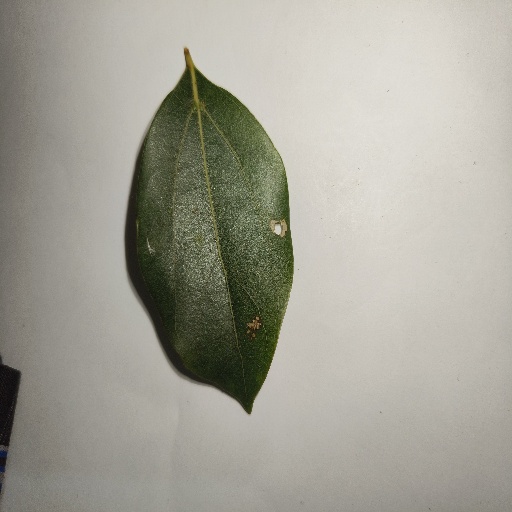
Species: Camphor
Leaf condition: Shot Hole